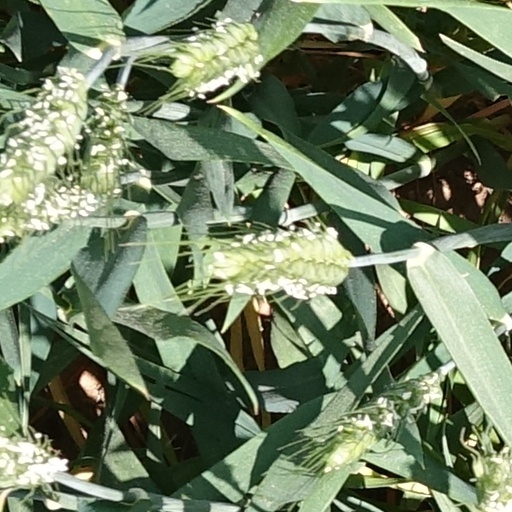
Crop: wheat